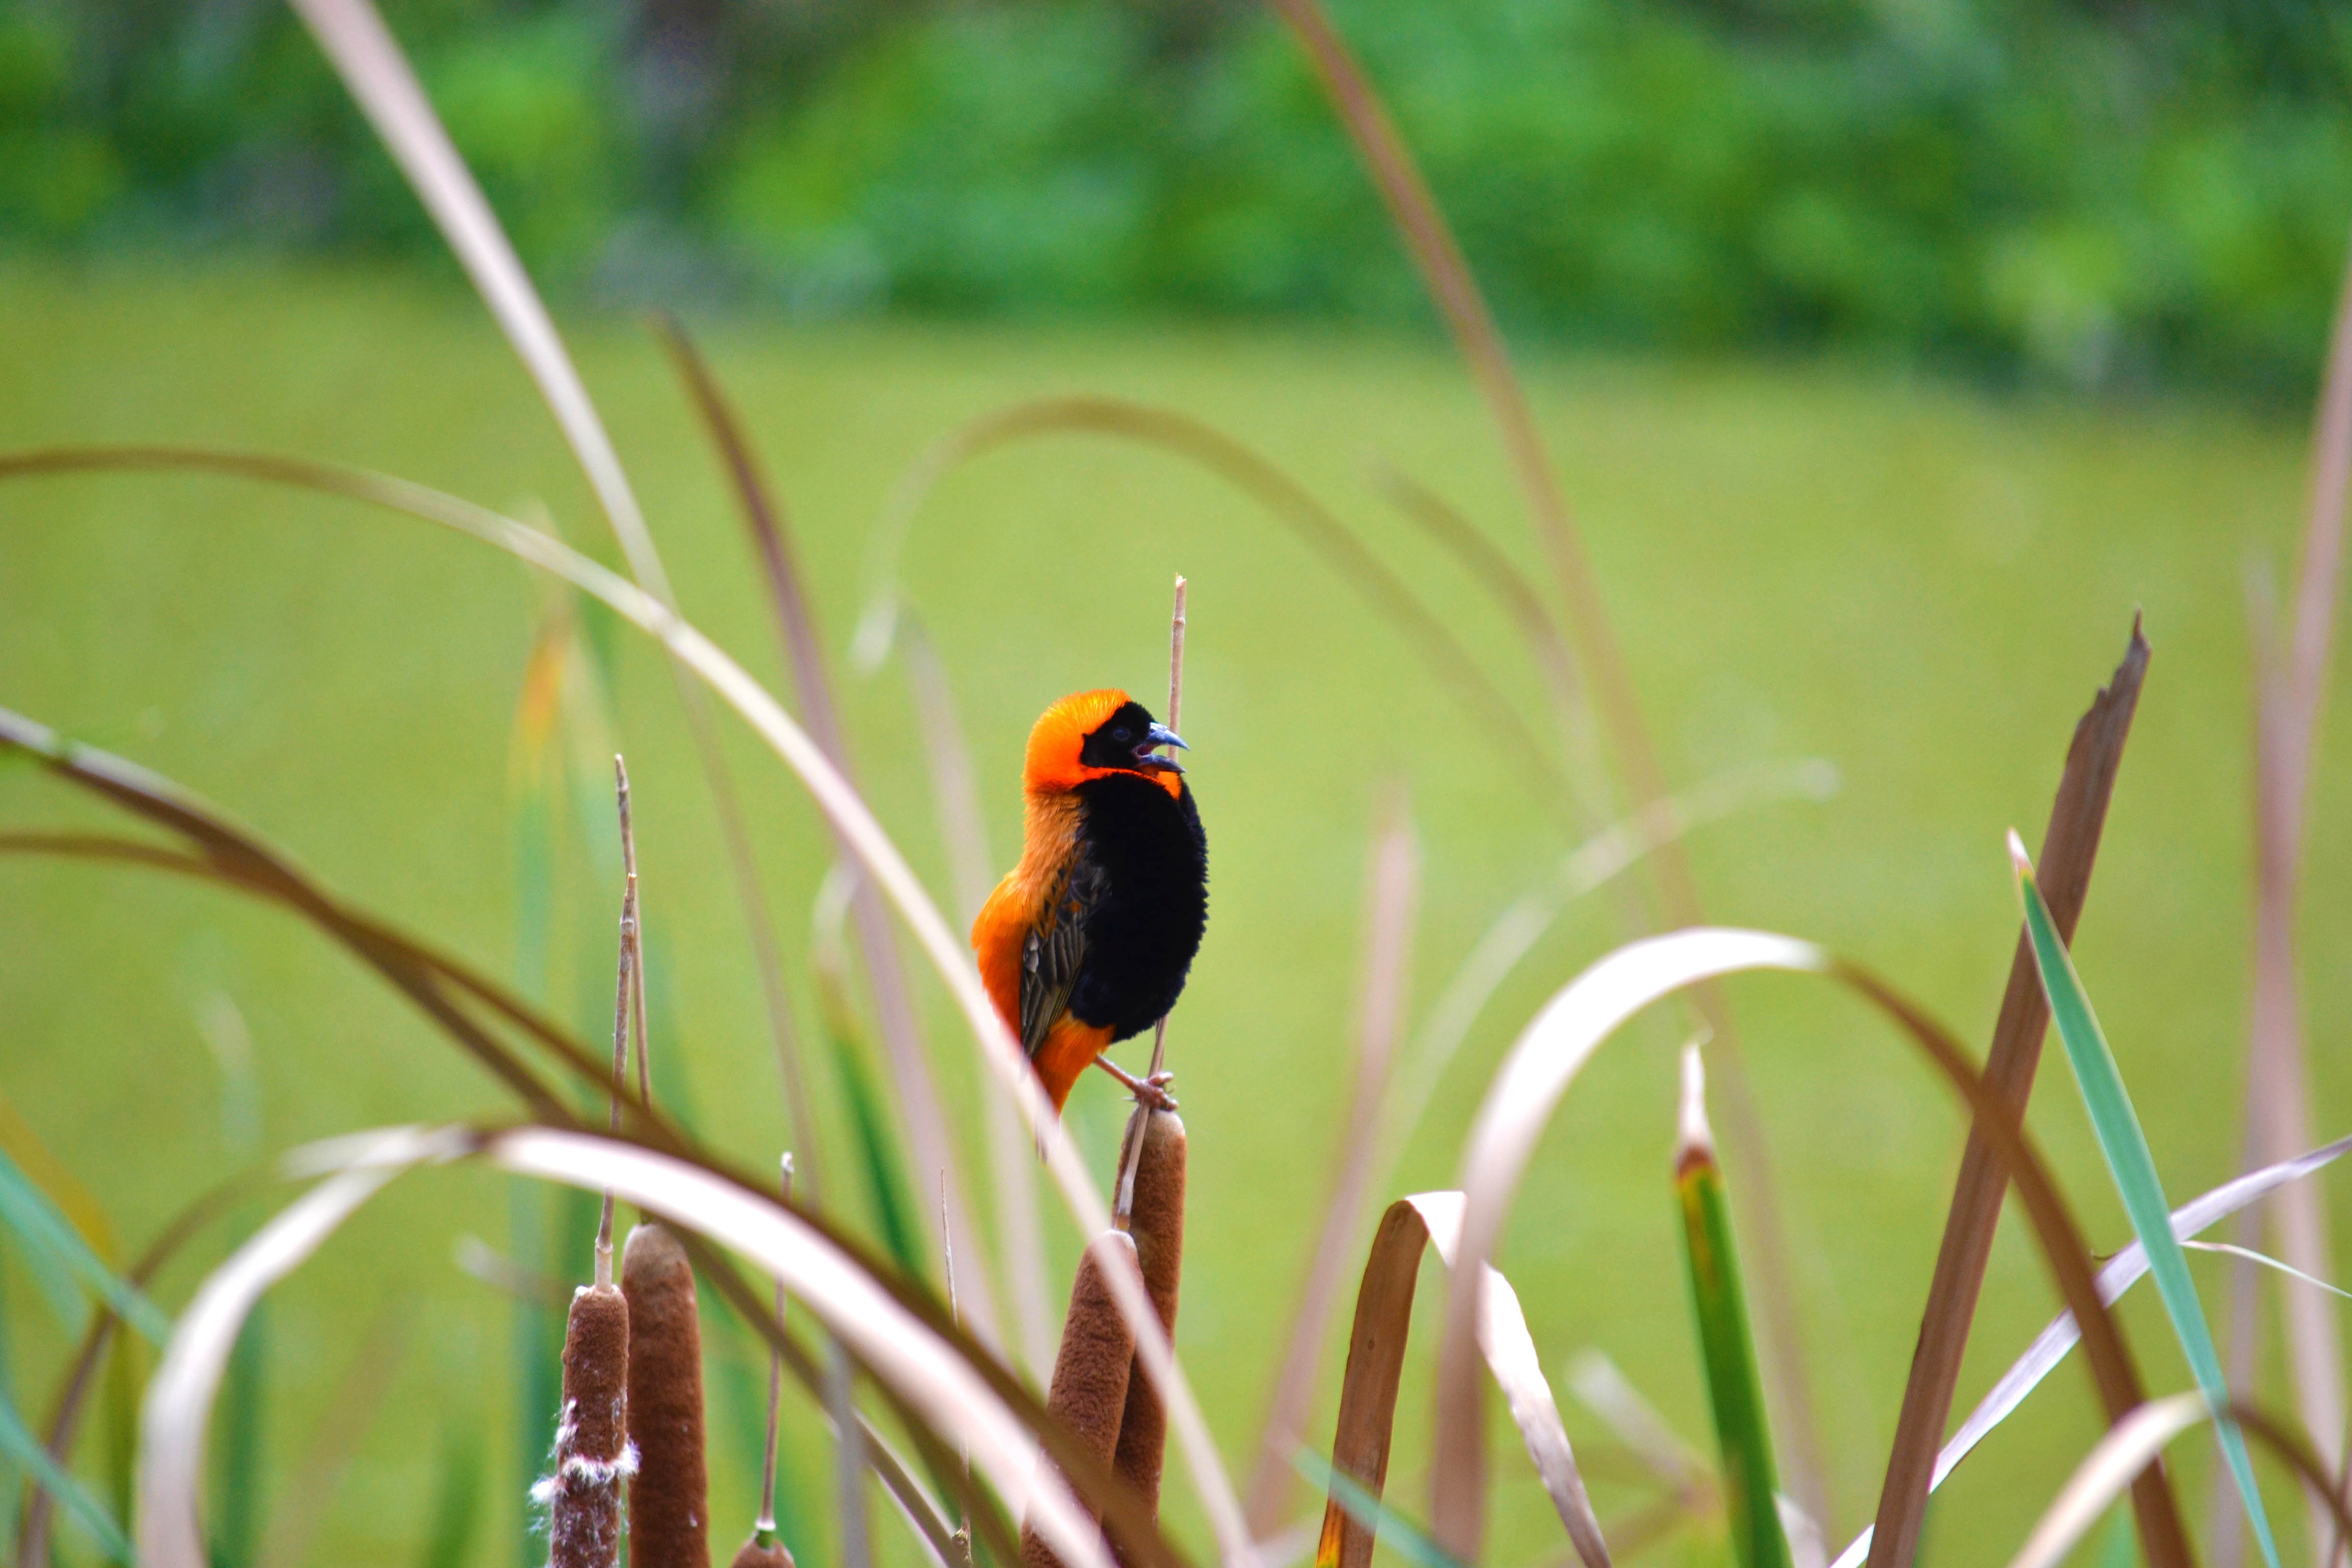
nature, grass, branch, bird, leaf, flower, summer, floral, wildlife, spring, green, beak, colorful, flora, season, fauna, macro photography, old world flycatcher, perching bird, red bishop